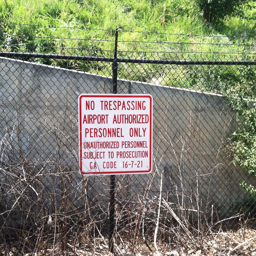
this sign reminds you that you are only a handful of yards from a gigantic runway .